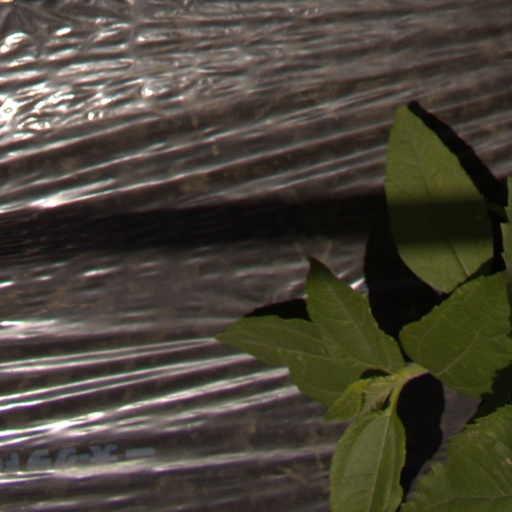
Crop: Jerusalem artichoke